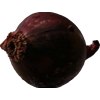
Label: red_onion